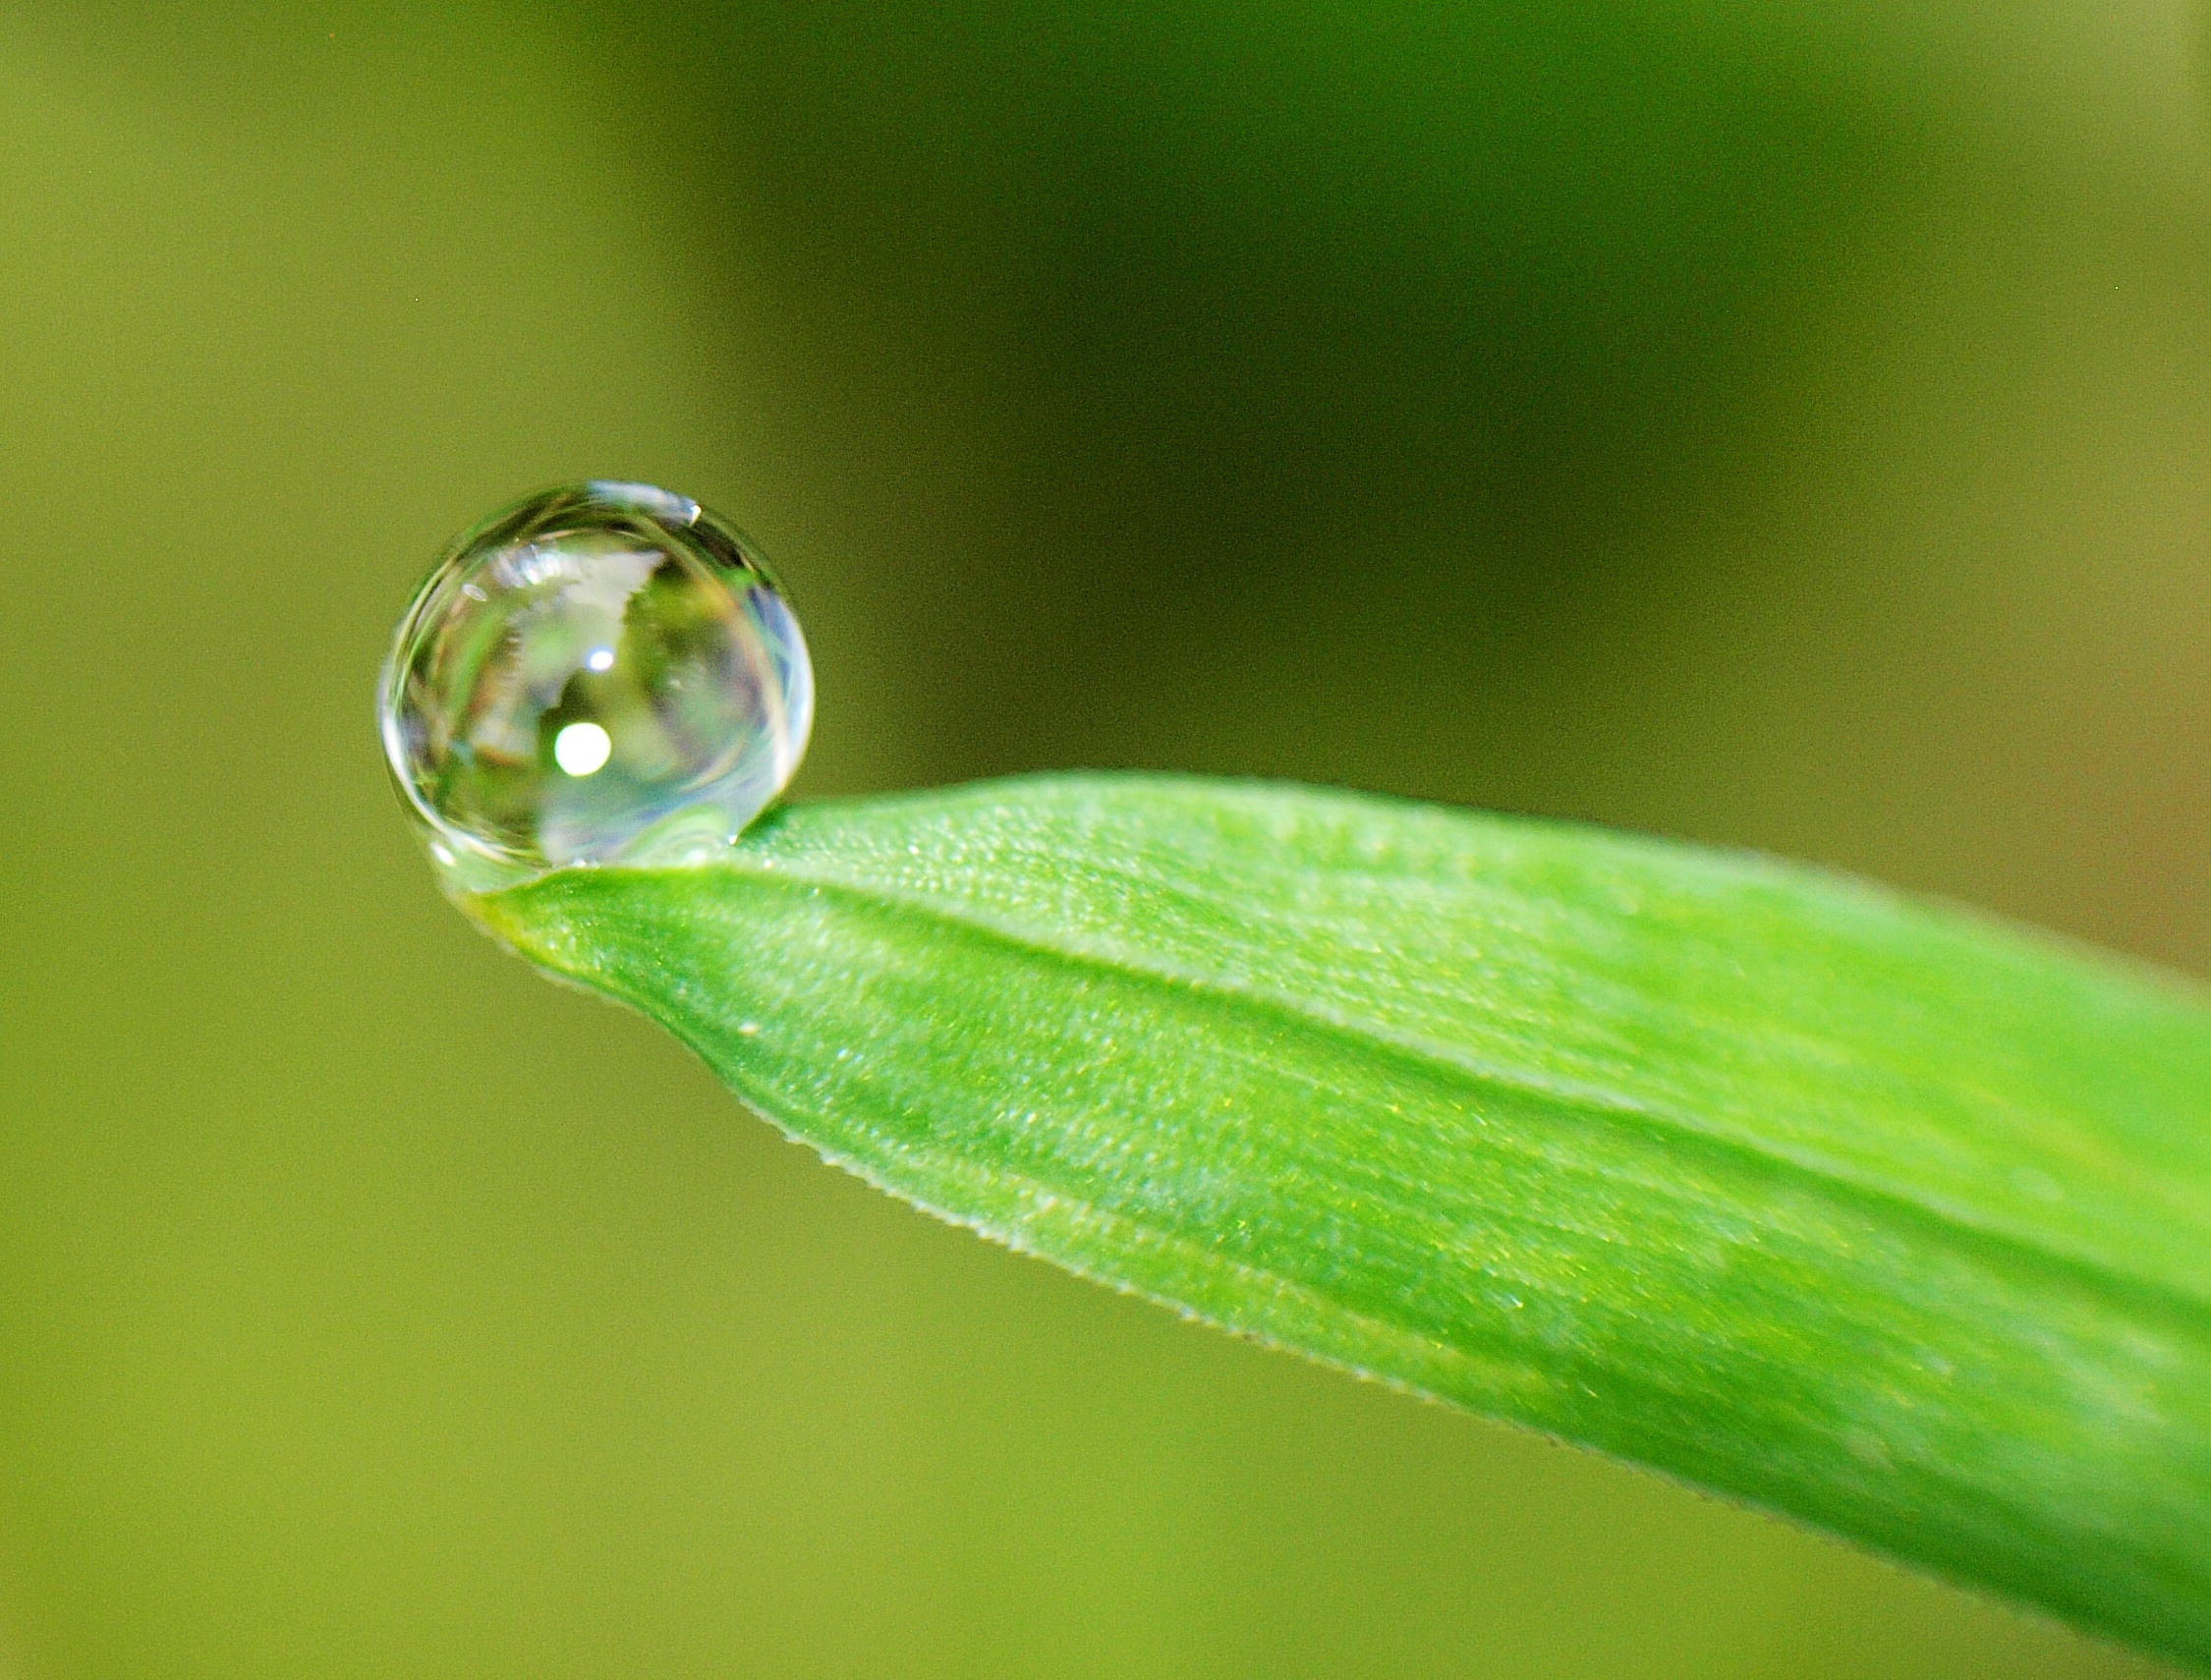
water, grass, drop, dew, leaf, green, close up, sheet, moisture, macro photography, plant stem